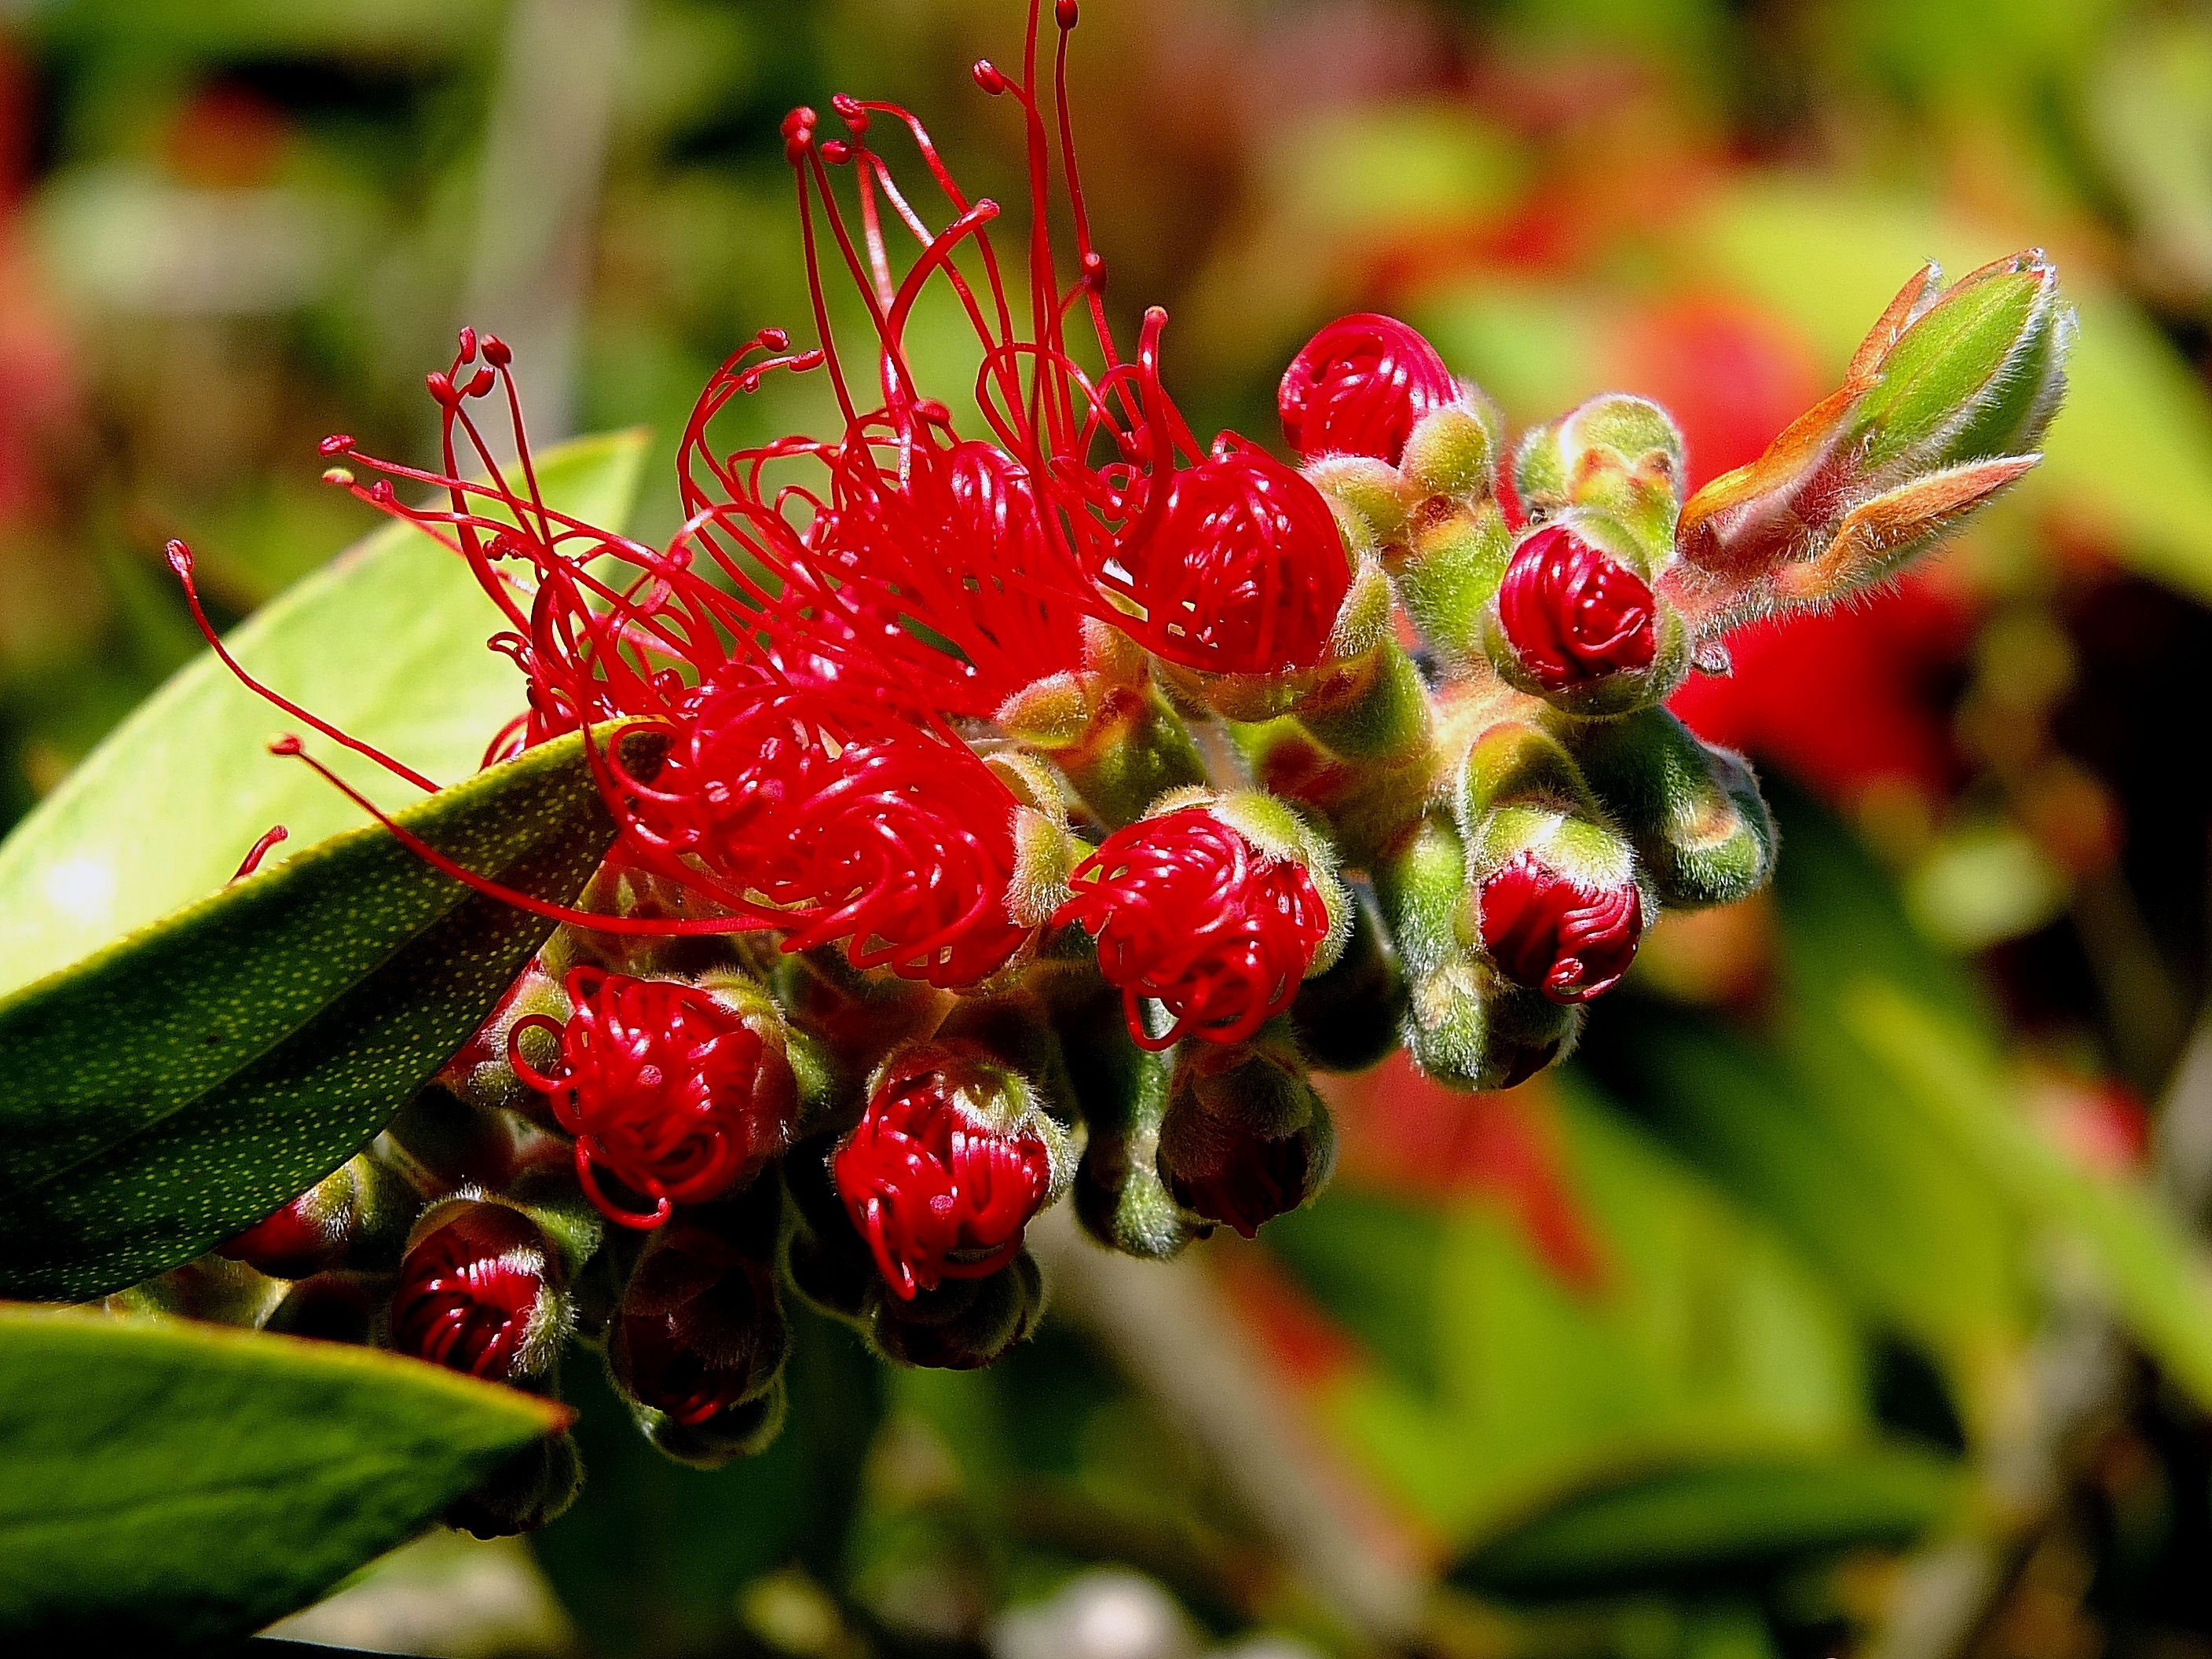
tree, nature, branch, blossom, plant, fruit, berry, leaf, flower, food, red, produce, macro, evergreen, botany, flora, flowers, shrub, naturaleza, flores, galicia, pontevedra, espana, ggl1, gaby1, fujifilmxs1, macro photography, pontevedragaliciaespa a, flowering plant, lingonberry, woody plant, land plant